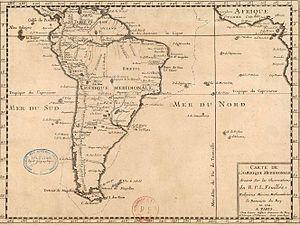
Le père Louis Éconches Feuillée est un explorateur, botaniste, géographe et astronome français, né le 15 août 1660 à Mane près de Forcalquier et mort le 18 avril 1732 à Marseille.